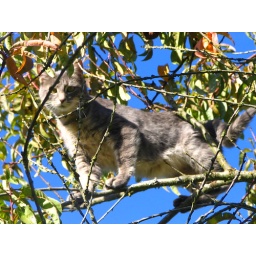
cat in tree